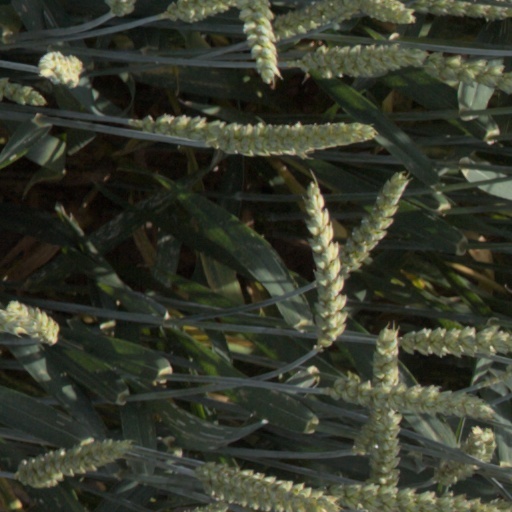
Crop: wheat